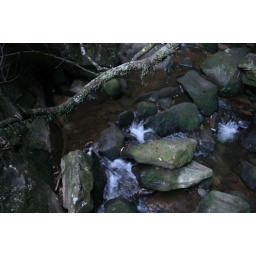
Water running over the rocks